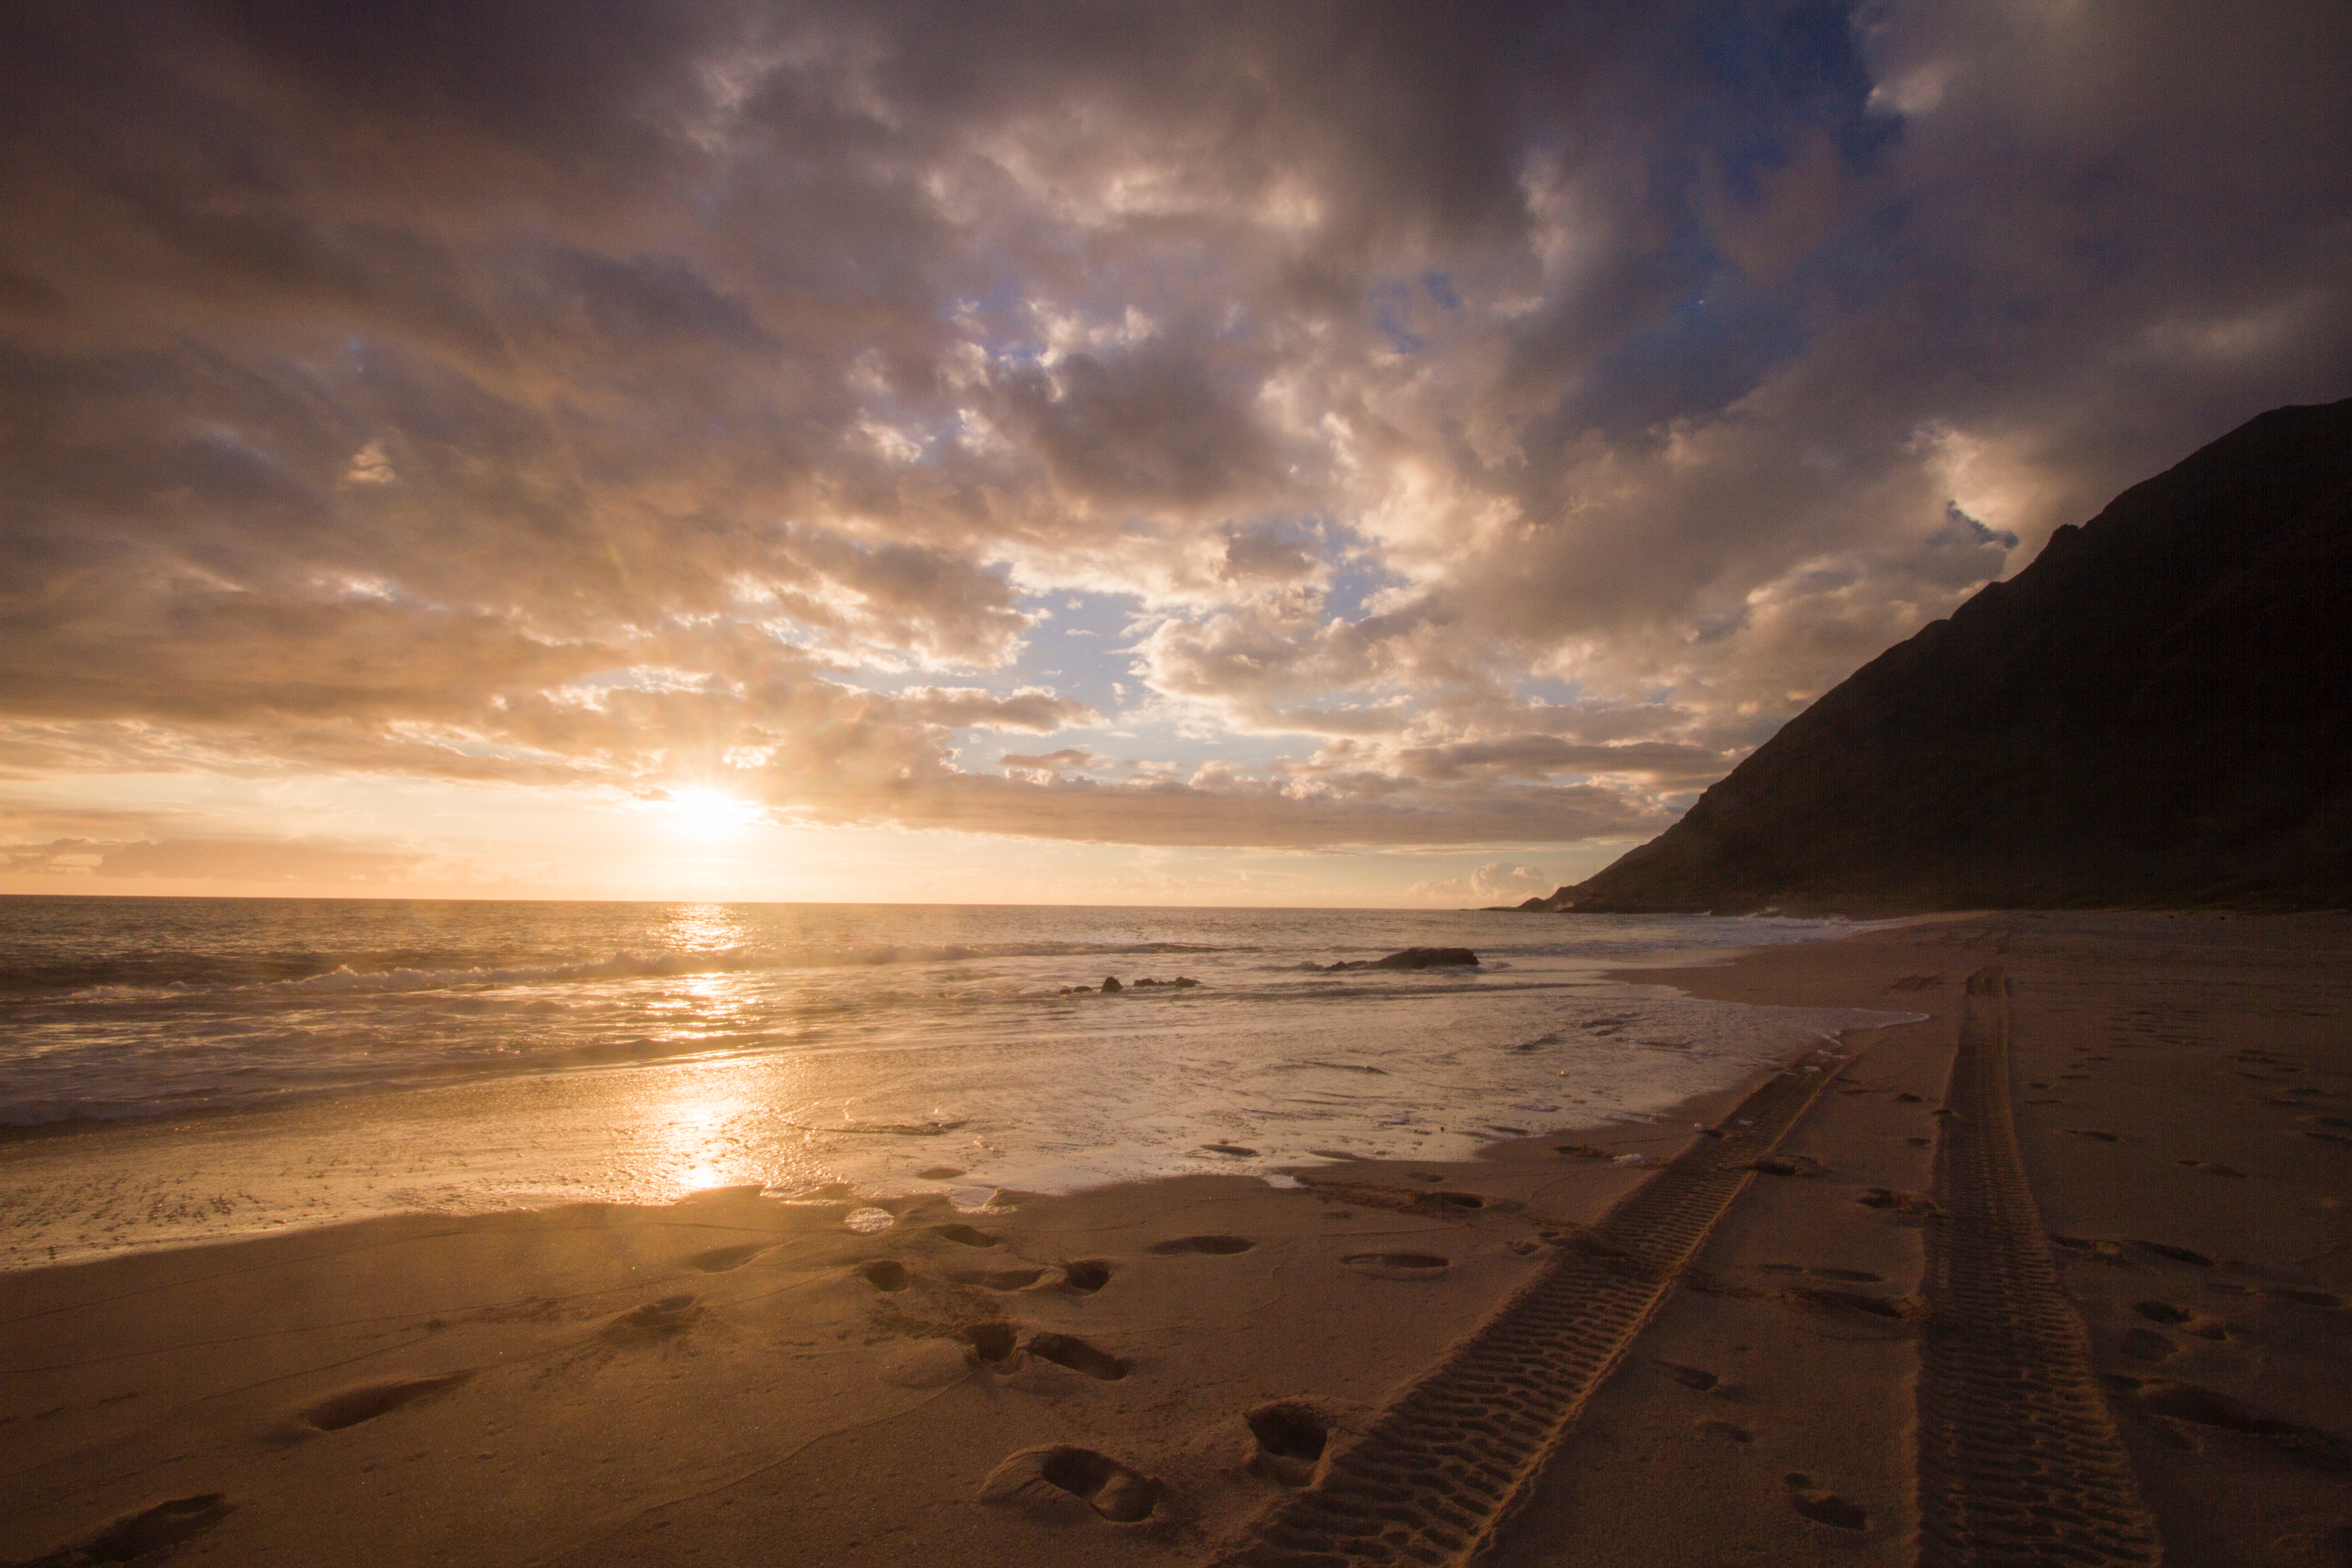
beach, sea, coast, sand, ocean, horizon, cloud, sky, sun, sunrise, sunset, sunlight, morning, shore, wave, dawn, dusk, evening, reflection, bay, body of water, cape, wind wave